Describe the emotion expressed in this image:  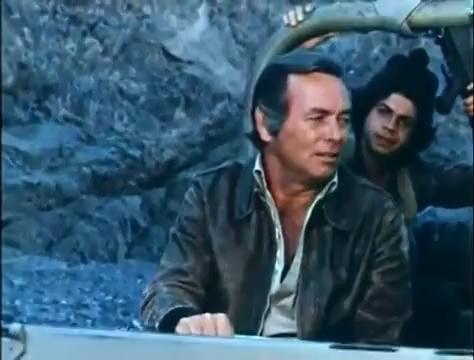
This person displays Pain, valence and arousal with low intensity.